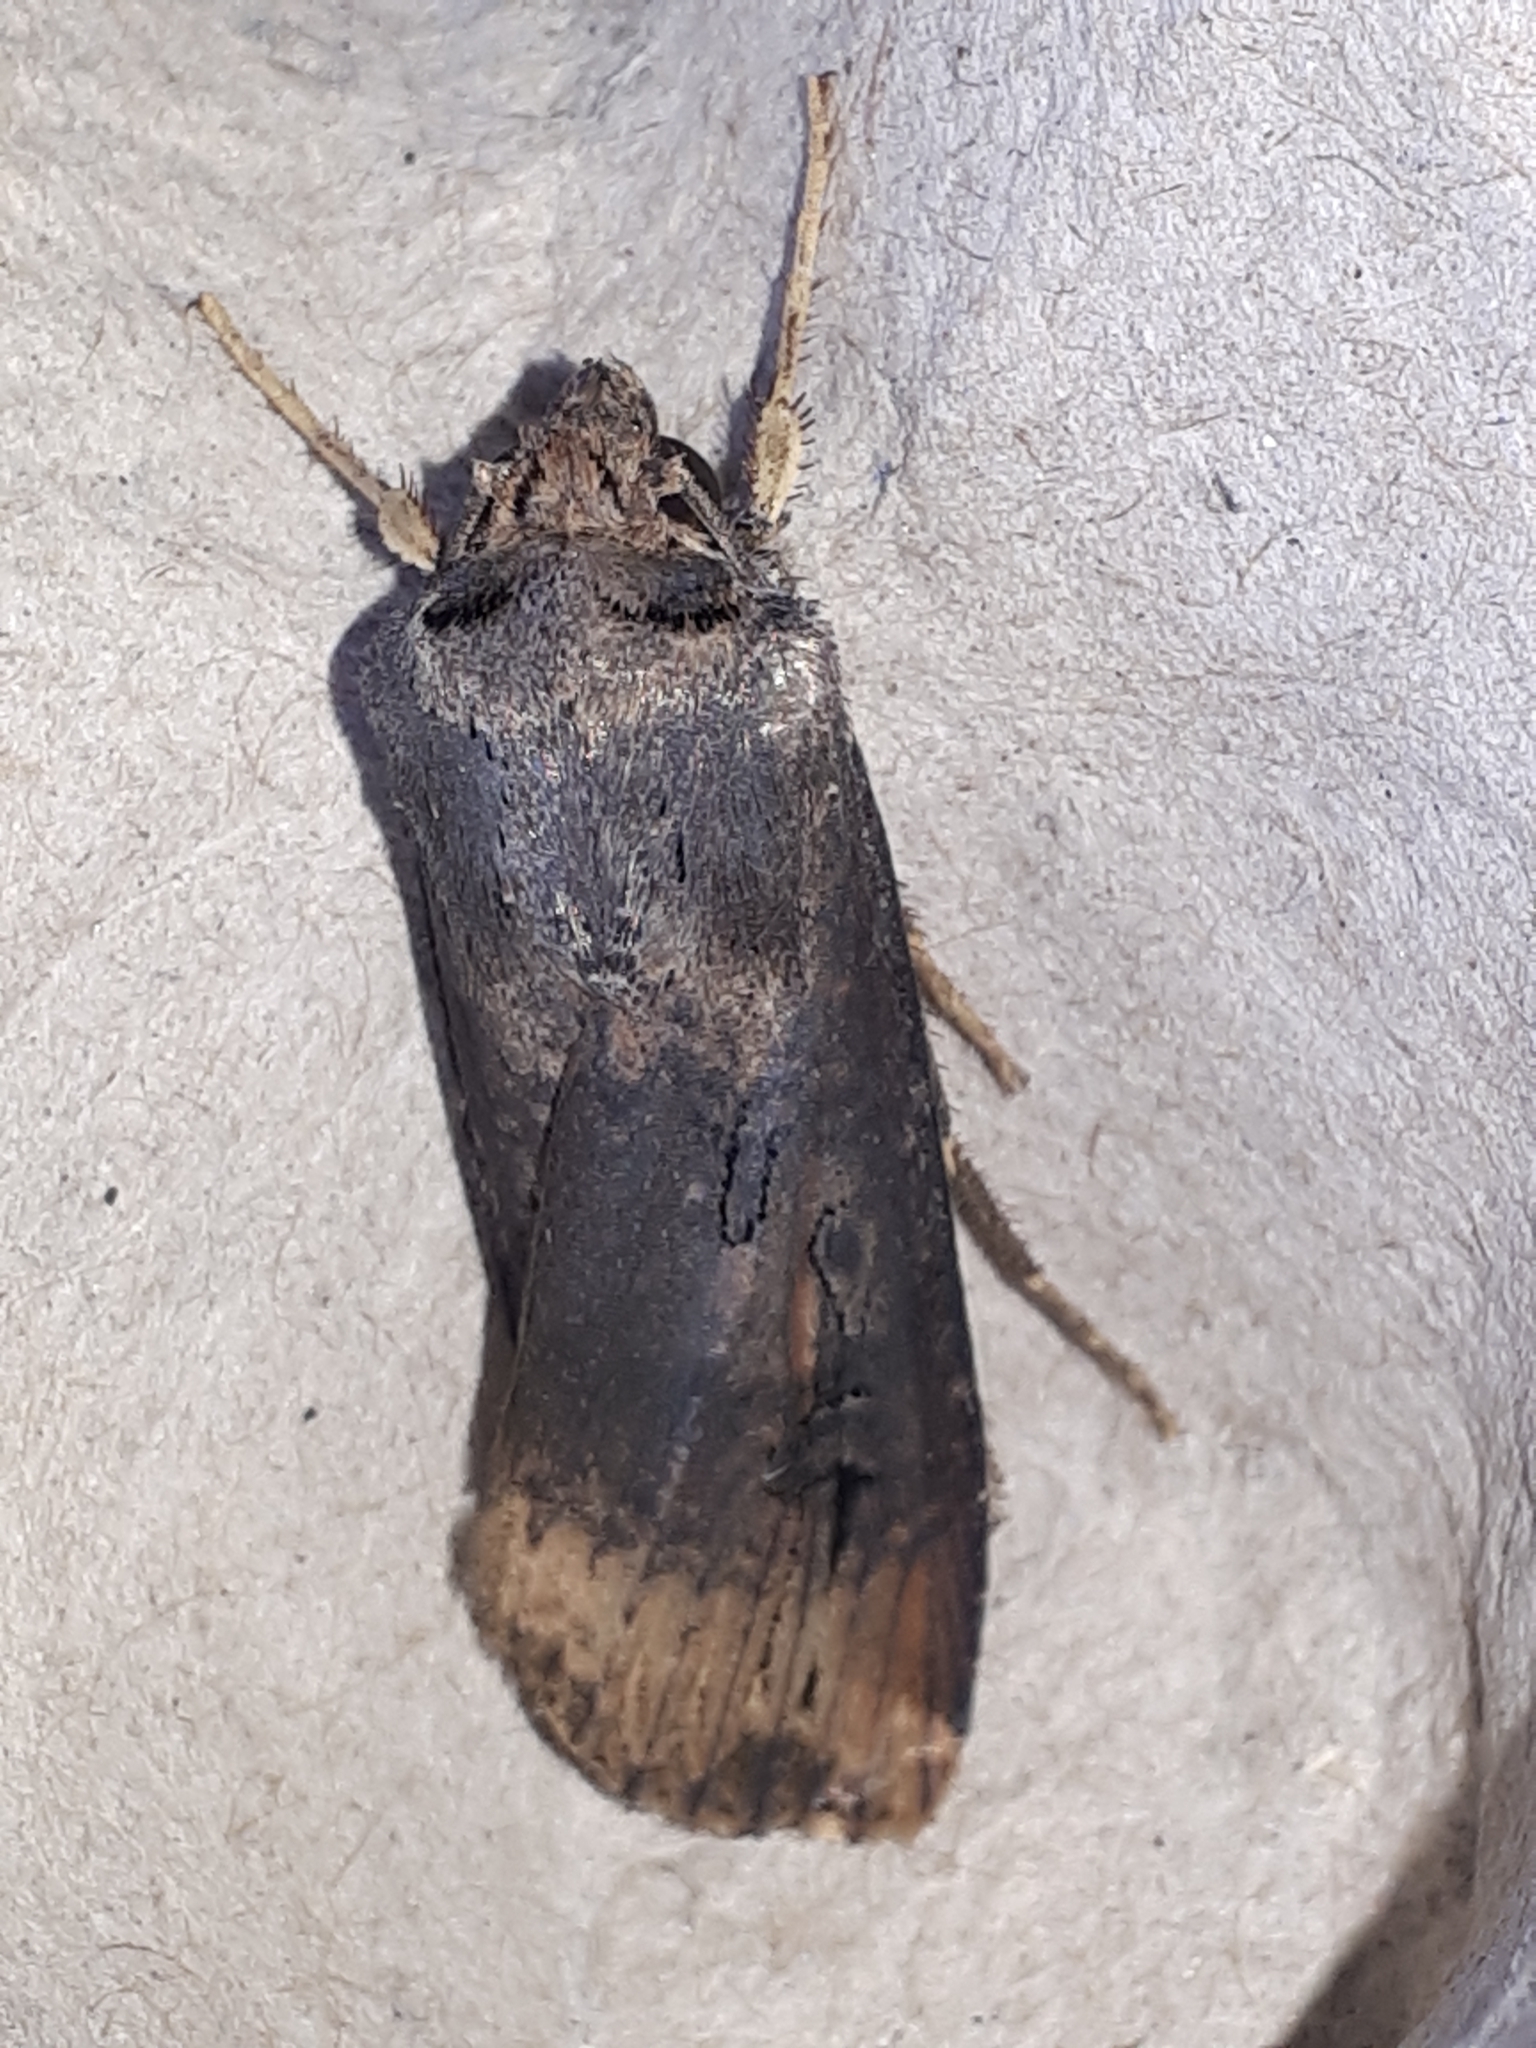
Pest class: cutworms